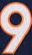
Number: 9